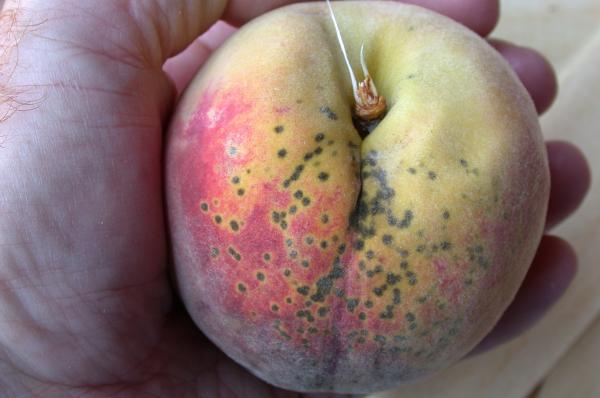
Plant: Peach
Disease: peach scab